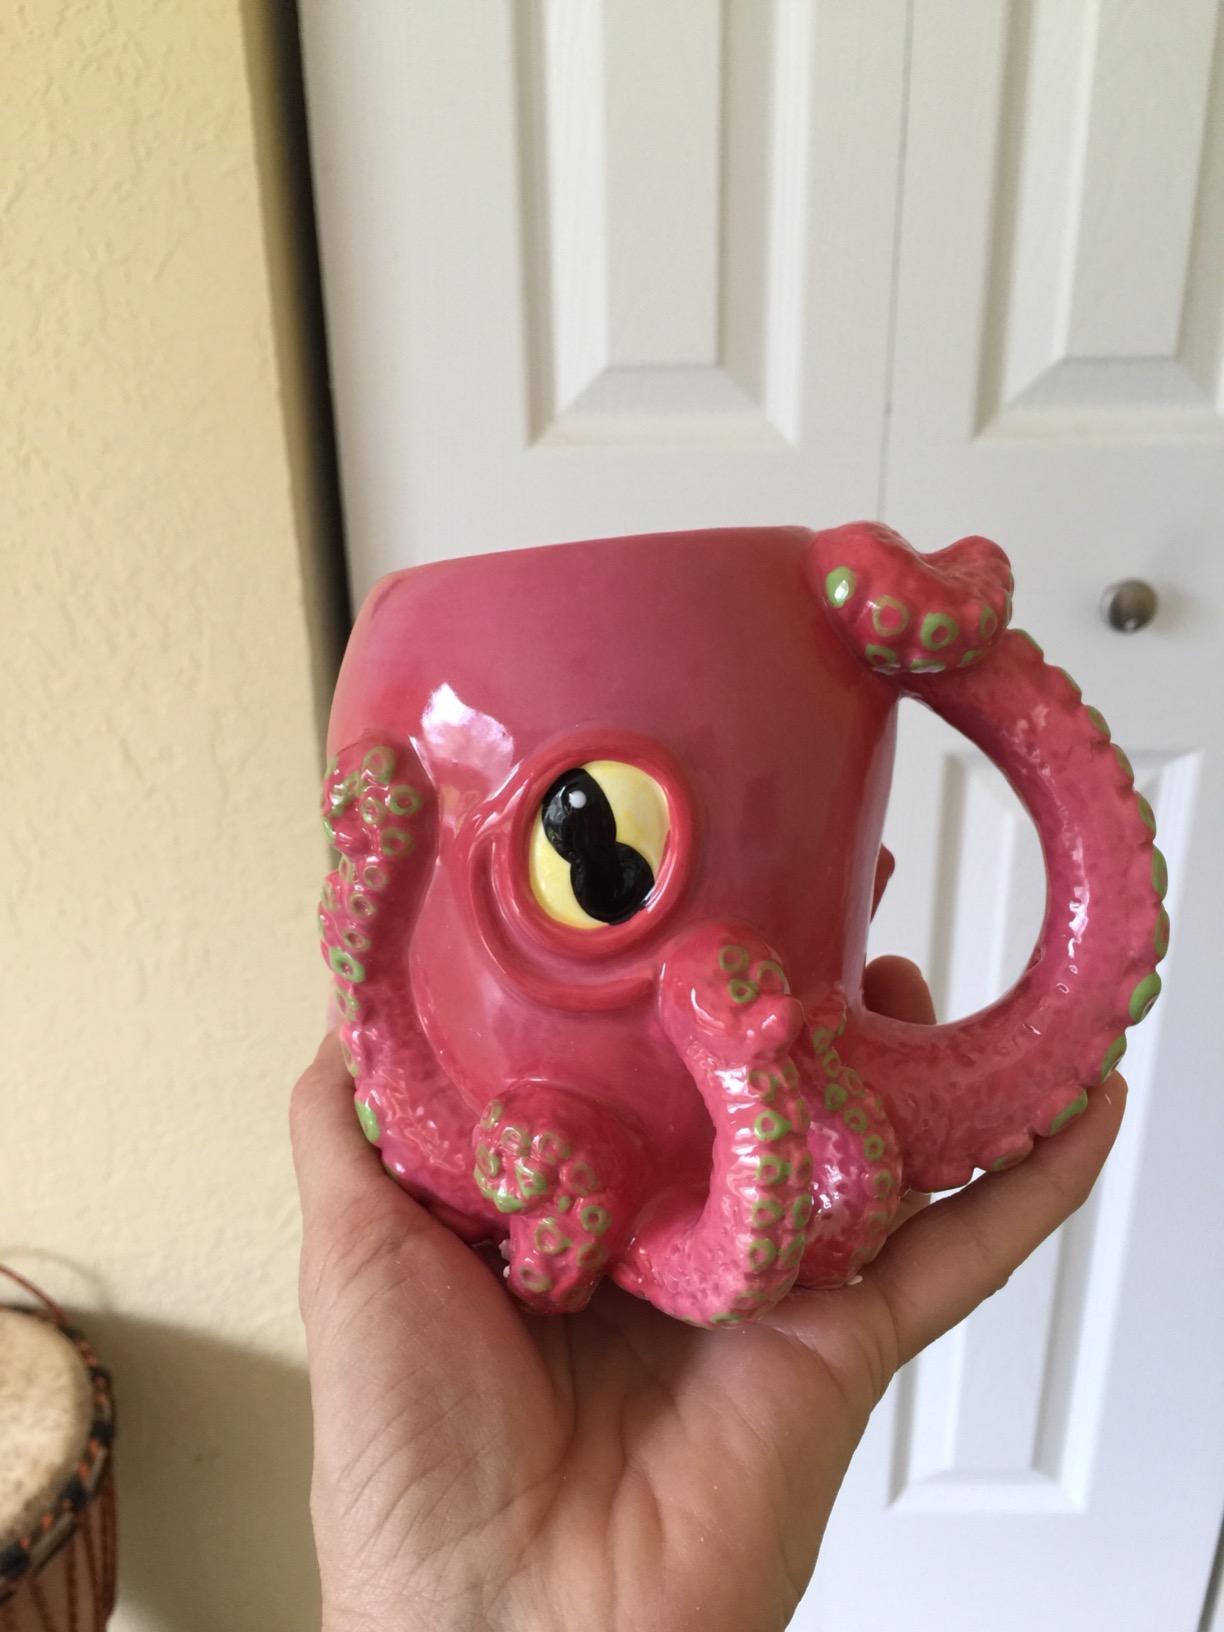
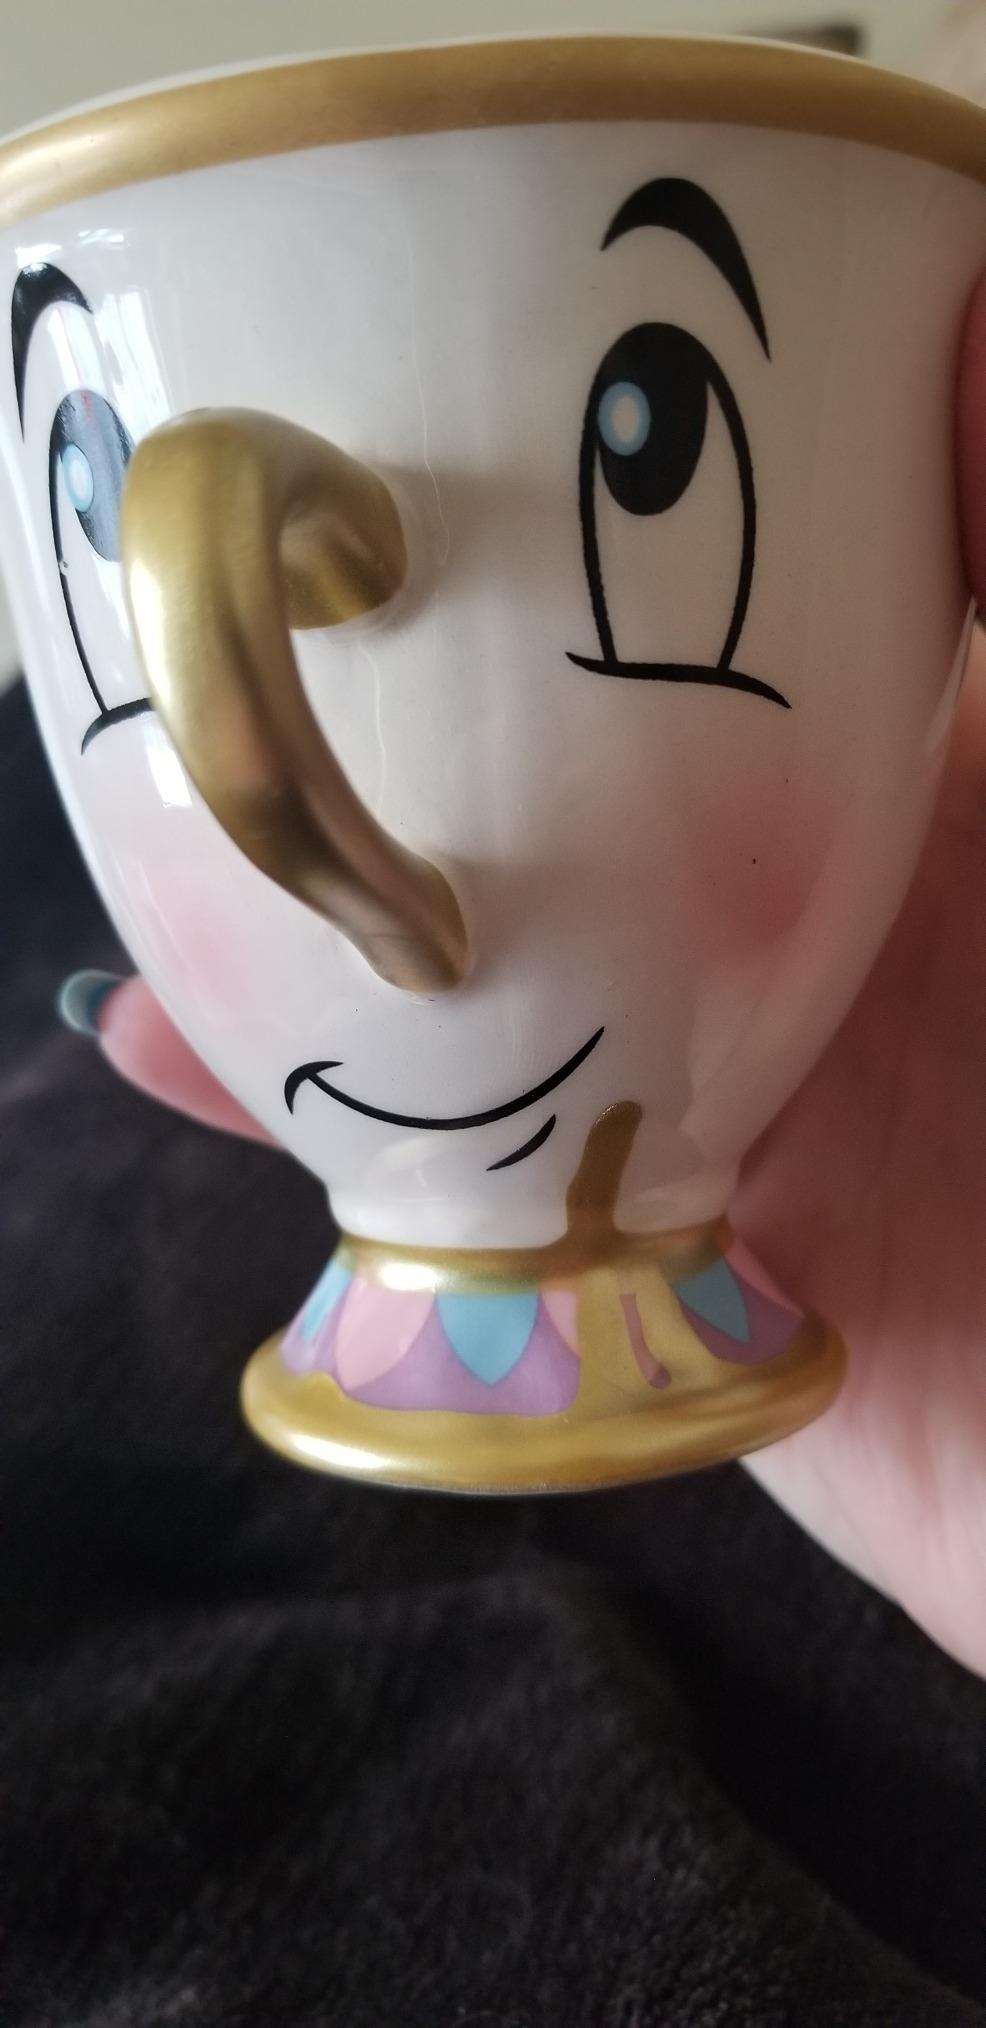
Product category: items_mug
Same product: no